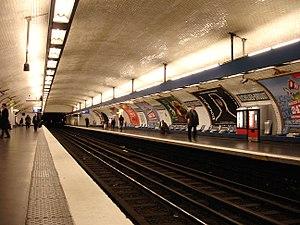
La station Richelieu - Drouot de la ligne 8 du métro de Paris, France
La ligne 8 du métro de Paris est une des seize lignes du réseau métropolitain de Paris. Elle relie les stations Balard, au sud-ouest, à Pointe du Lac, au sud-est, suivant un tracé parabolique par la rive droite de la capitale en partie commun avec la ligne 9. Elle est la dernière ligne à avoir été prévue lors de la concession de 1898 et doit alors relier les stations Porte d'Auteuil et Opéra. Ce premier tronçon est ouvert en décembre 1913.
La liste des stations du métro de Paris propose un aperçu des stations actuellement en service, fermées ou autres, du métro de Paris, en France. Le métro a ouvert en 1900 et comprend 302 stations et 383 points d'arrêt, depuis le 23 mars 2013. Les stations fermées ne sont pas comptées dans le total.